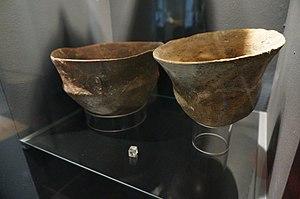
Découvert à Mairy, un vase de la culture de Michelsberg .